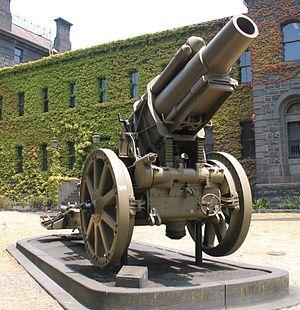
La bataille de Liège en Belgique fut la première bataille menée par l'Empire allemand durant la Première Guerre mondiale. Le siège commença le 5 août 1914 par l'attaque des intervalles entre les forts situés tout autour de Liège, et se termina le 16 août 1914 par la reddition du dernier d'entre eux.
La bataille des Frontières désigne l'une des premières phases de combats de la Première Guerre mondiale sur le front ouest en août 1914, juste après la mobilisation des différents belligérants. Comme il s'agit d'une expression française, le terme désigne la série d'affrontements entre les troupes allemandes et franco-britanniques le long des frontières franco-belge et franco-allemande, sur une période allant du 7 au 23 août 1914.